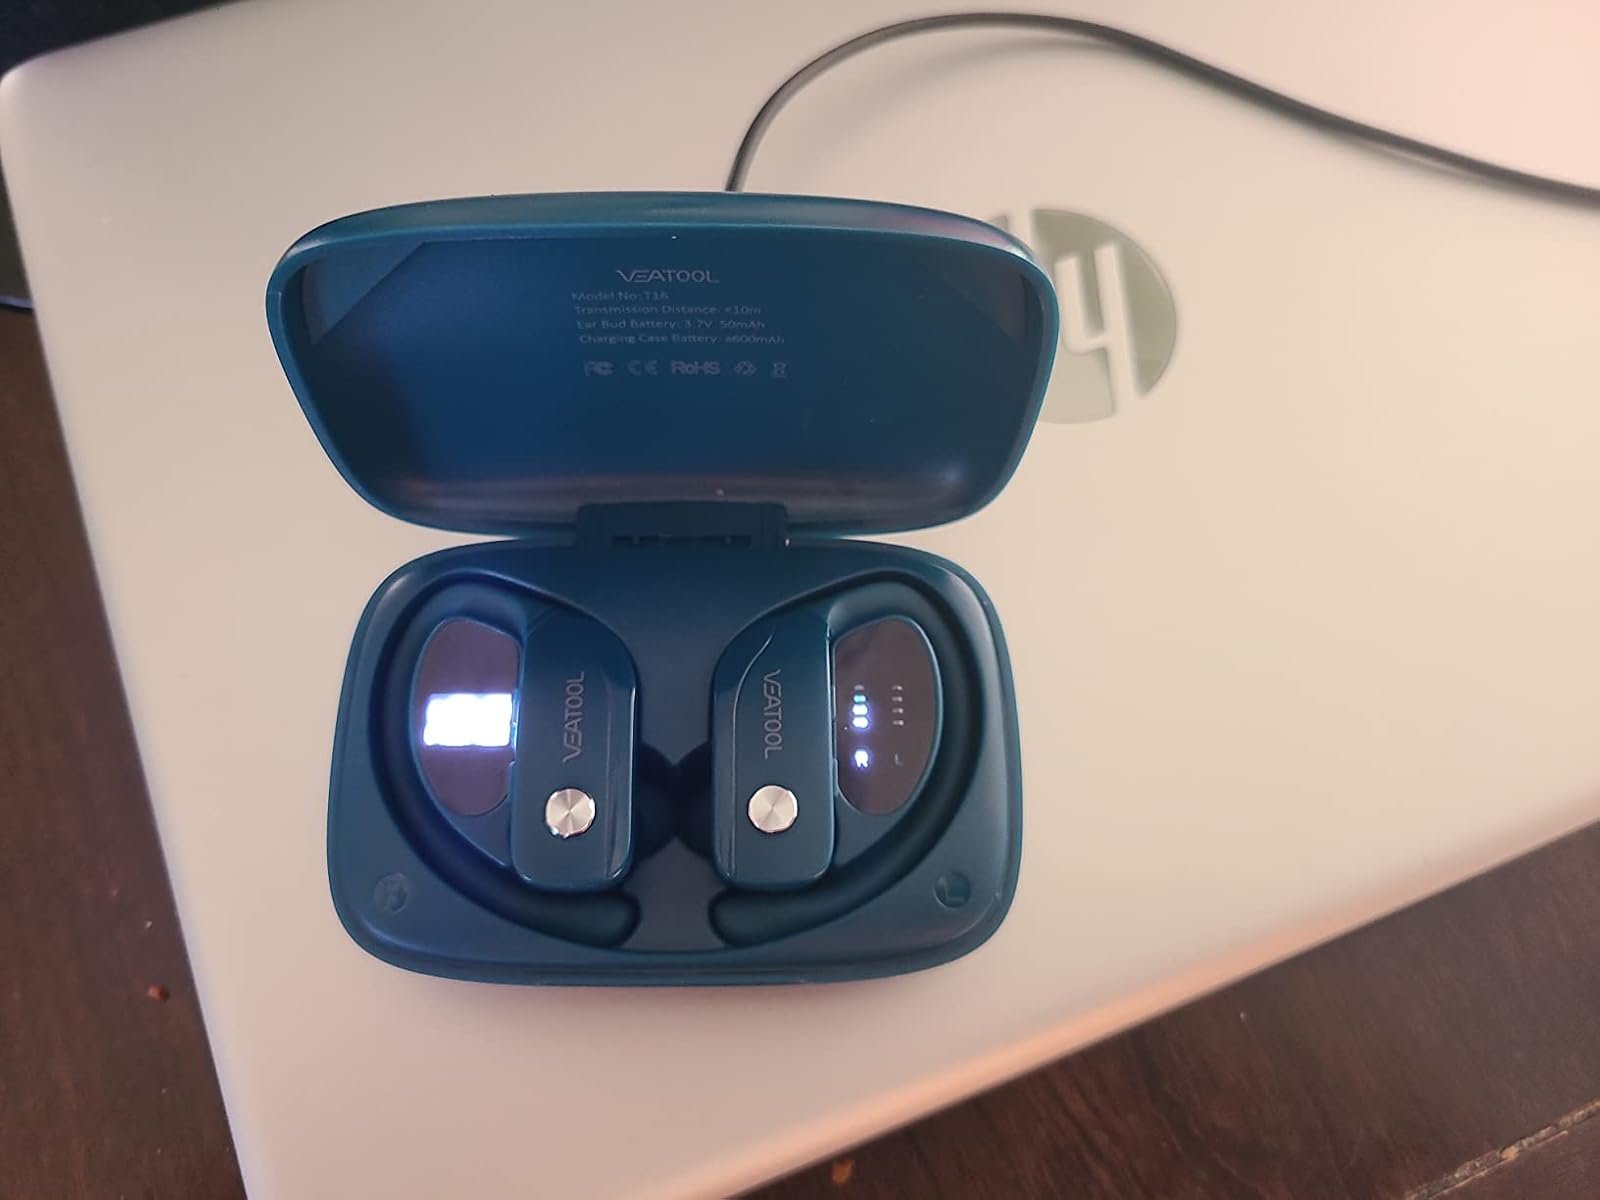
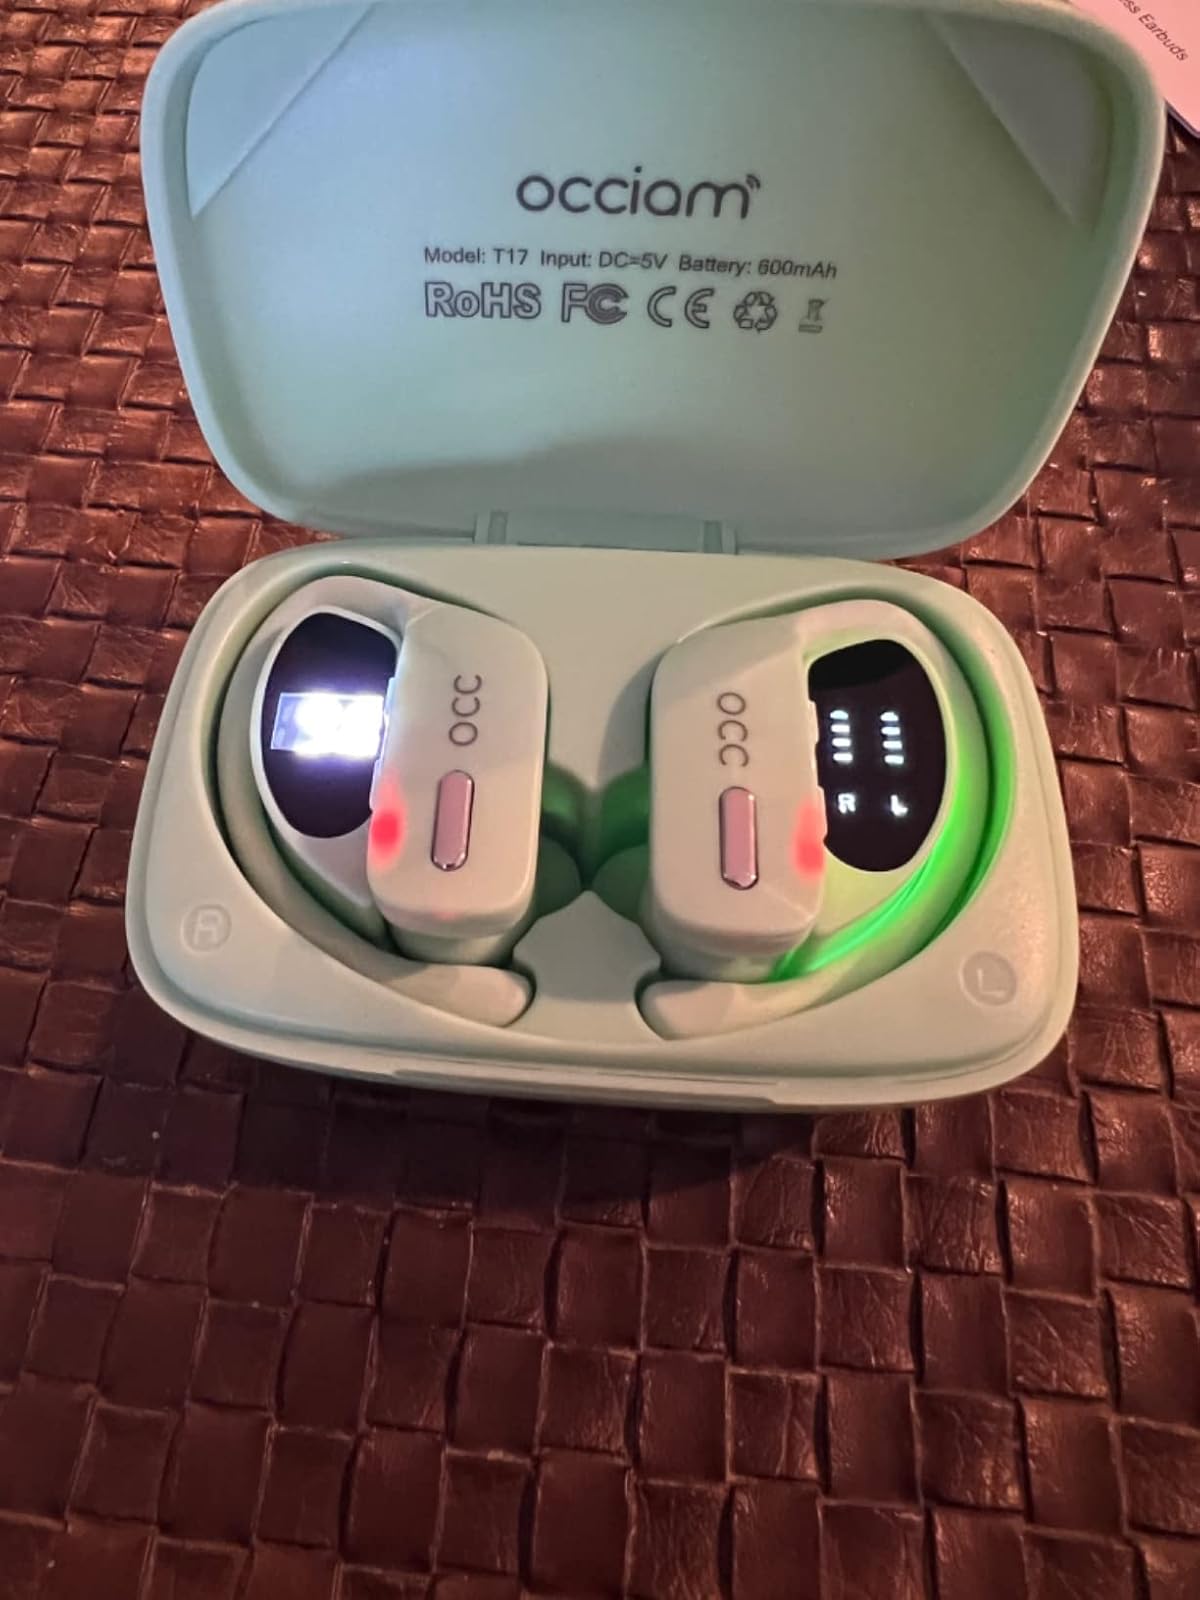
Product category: earbuds
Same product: no